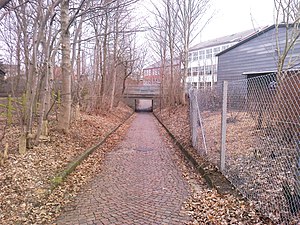
Ringkøbing-Ørnhøj-Holstebro Jernbane
Banestien fra Holstebro Sydbanegård til Sønderport (DSB) gennem en viadukt fra 1924
Stien fra Holstebro Sydbanegård til Sønderport billetsalgssted
Ringkøbing-Ørnhøj-Holstebro Jernbane – eller Ørnhøjbanen – var en dansk privatbane.